Boeing E-7 Wedgetail

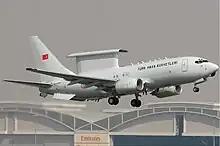
A Boeing 737 AEW&C of the Turkish Air Force

Australia ordered four AEW&C aircraft with options for three additional aircraft, two of which have since been taken up. The first two Wedgetails were assembled, modified and tested in Seattle, Washington, while the remainder were modified by Boeing Australia, with deliveries once set to begin in 2006. Boeing and Northrop teamed with Boeing Australia, and BAE Systems Australia. Boeing Australia provides training, maintenance and support, BAE provides EWSP systems, Electronic Support Measures (ESM) systems and ground support systems.